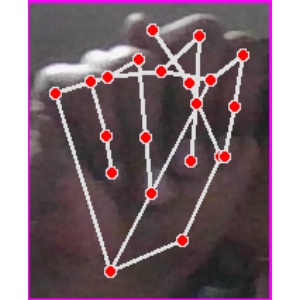
अक्षर: न